Michael Shersby

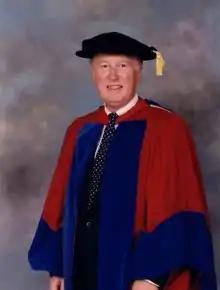
Shersby in 1994

Sir Julian Michael Shersby (17 February 1933 – 8 May 1997) was a British Conservative Party politician who was the Member of Parliament for Uxbridge from 1972 until his death.